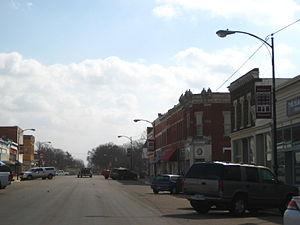
La ville de Minneapolis est le siège du comté d’Ottawa, situé dans l’État du Kansas, aux États-Unis. Sa population s’élevait à 2 032 habitants lors du recensement de 2010, estimée à 1 933 habitants en 2018.